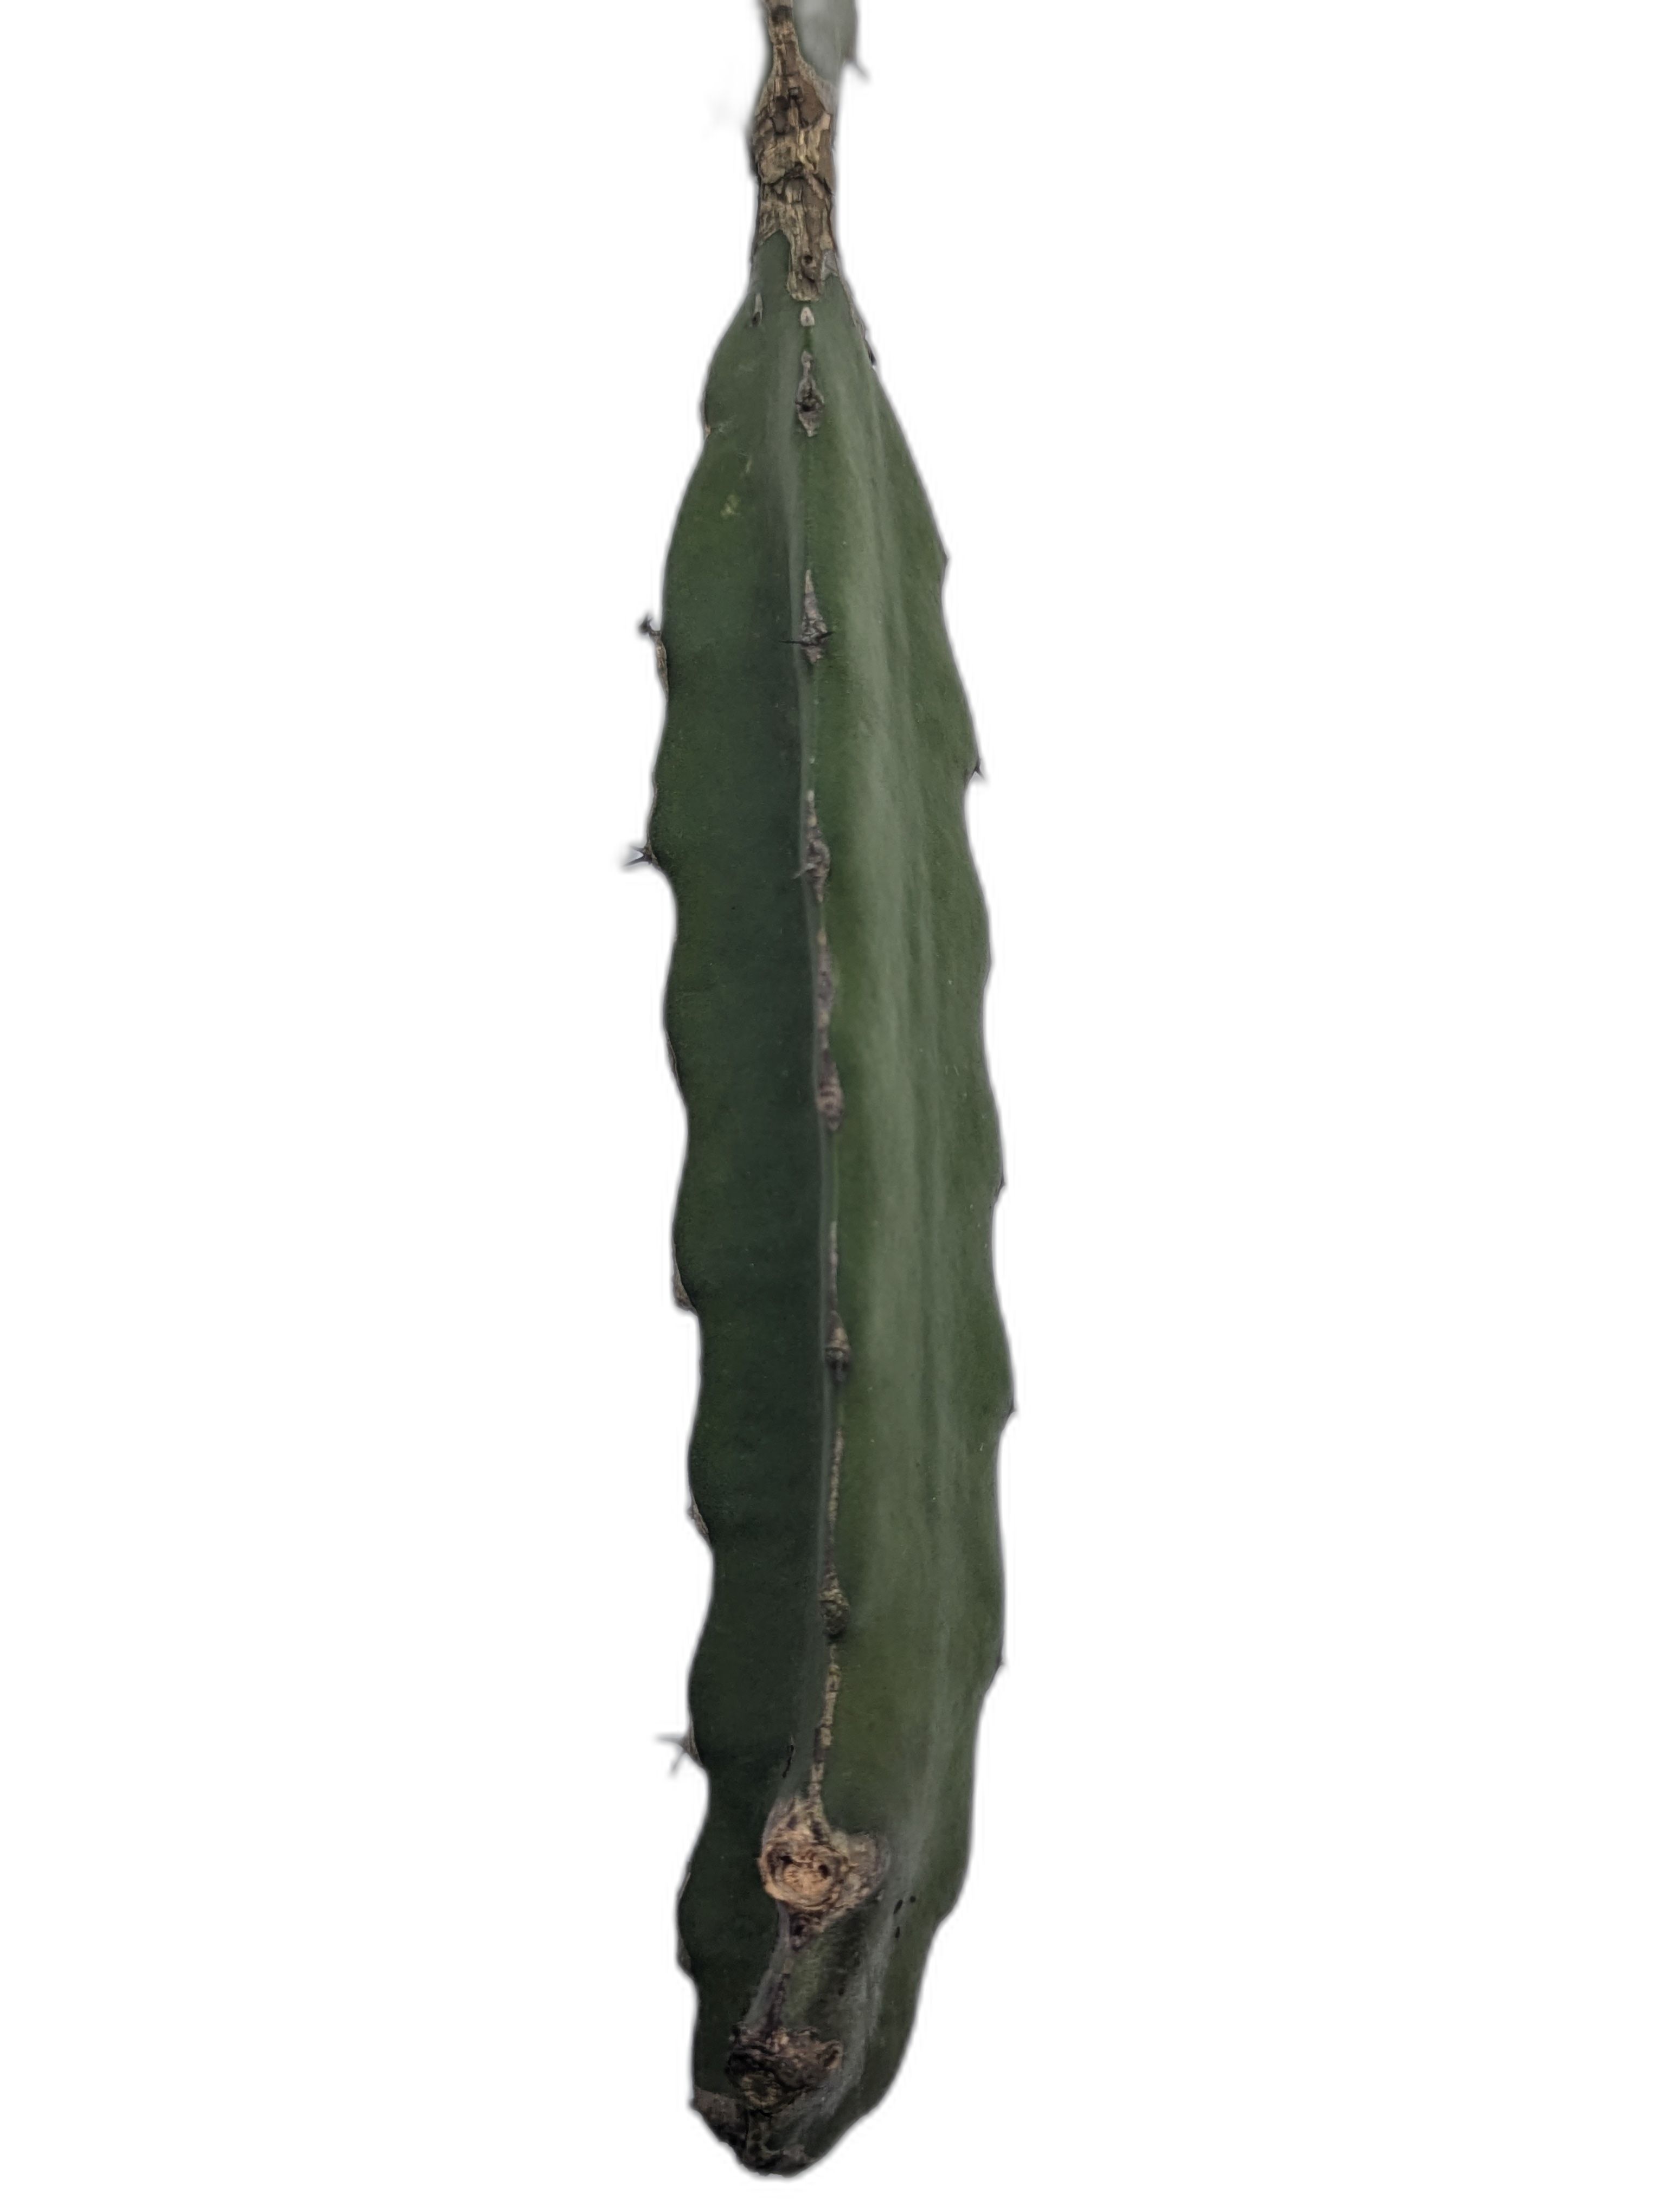
Label: Good leaf